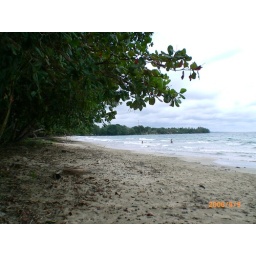
White sand beach in Cahuita National Park.